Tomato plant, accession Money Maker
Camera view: bottom (45 deg); turntable rotation: 300 degrees
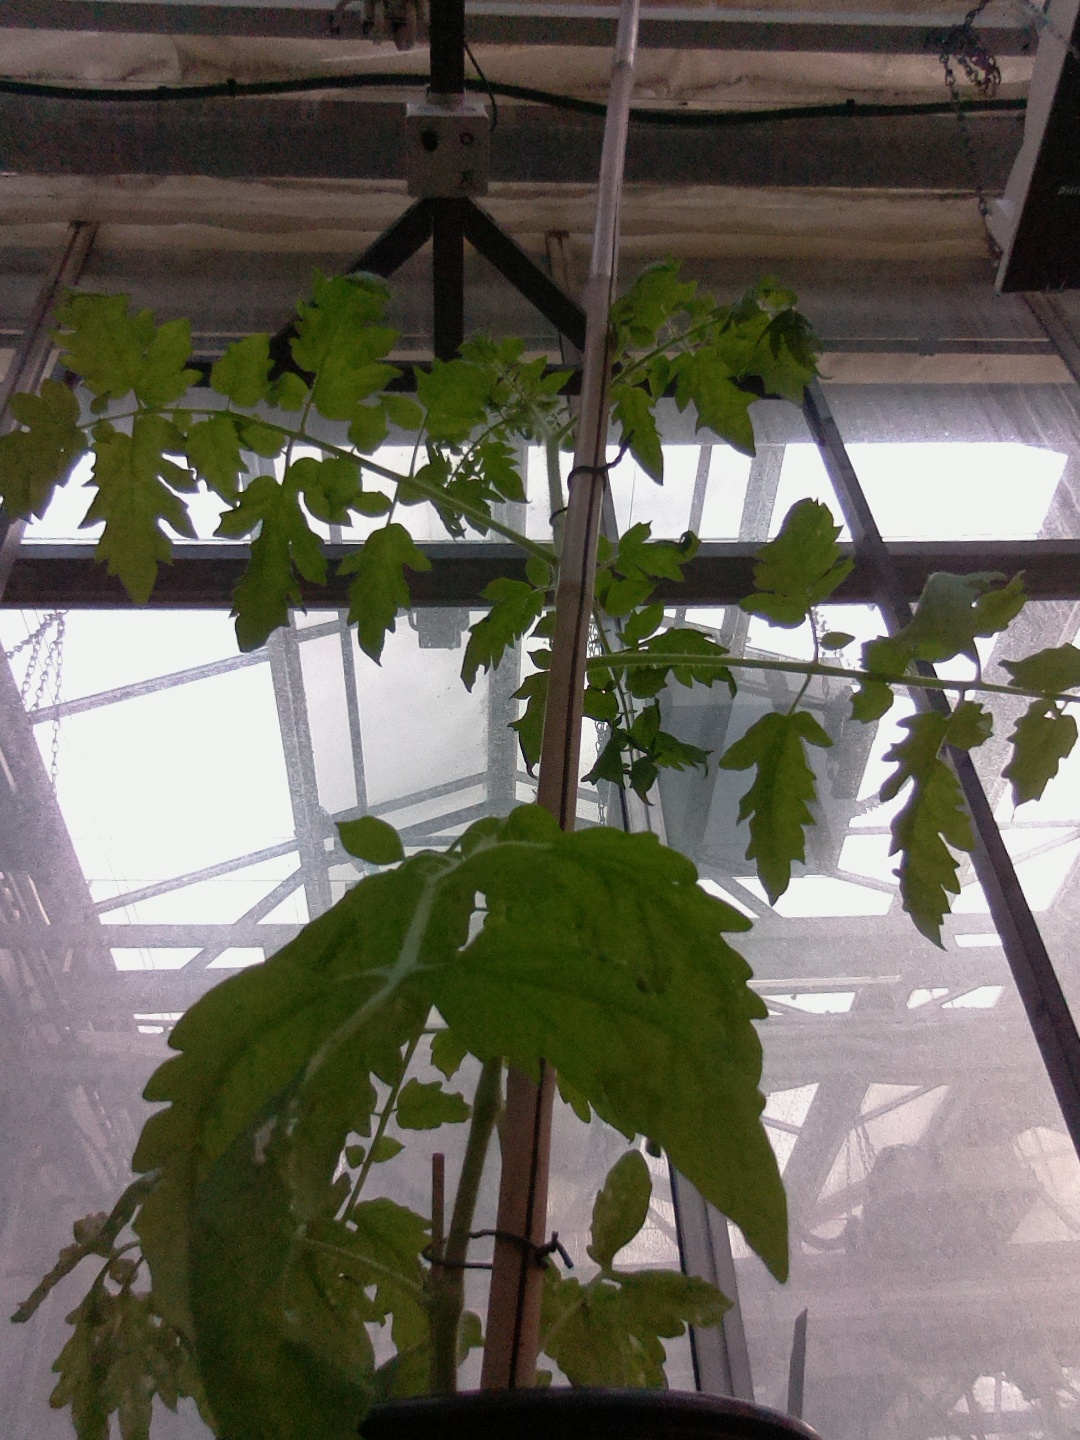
BBCH growth stage 53: 3 inflorescences visible